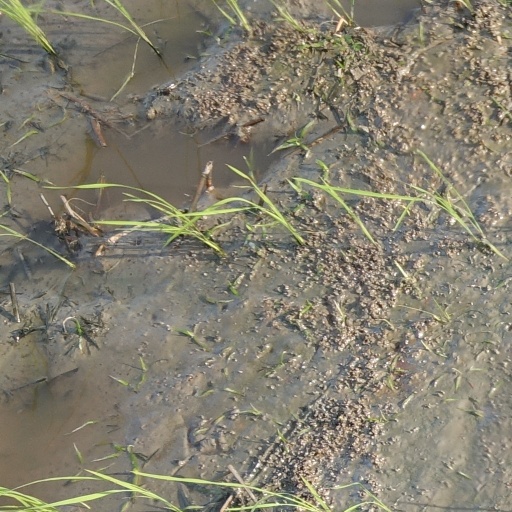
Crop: rice